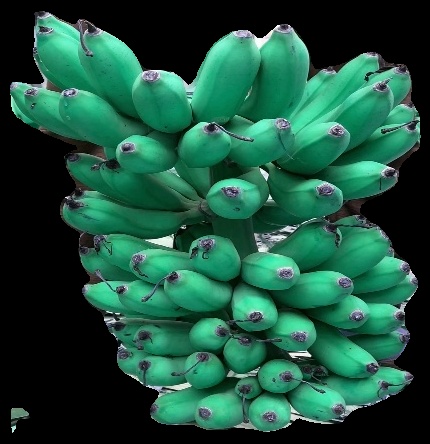
Variety: rasbale
Grade: grade1